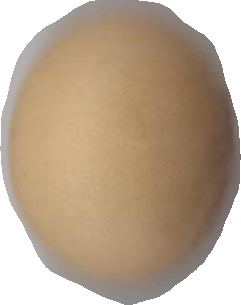
Variety: Dega